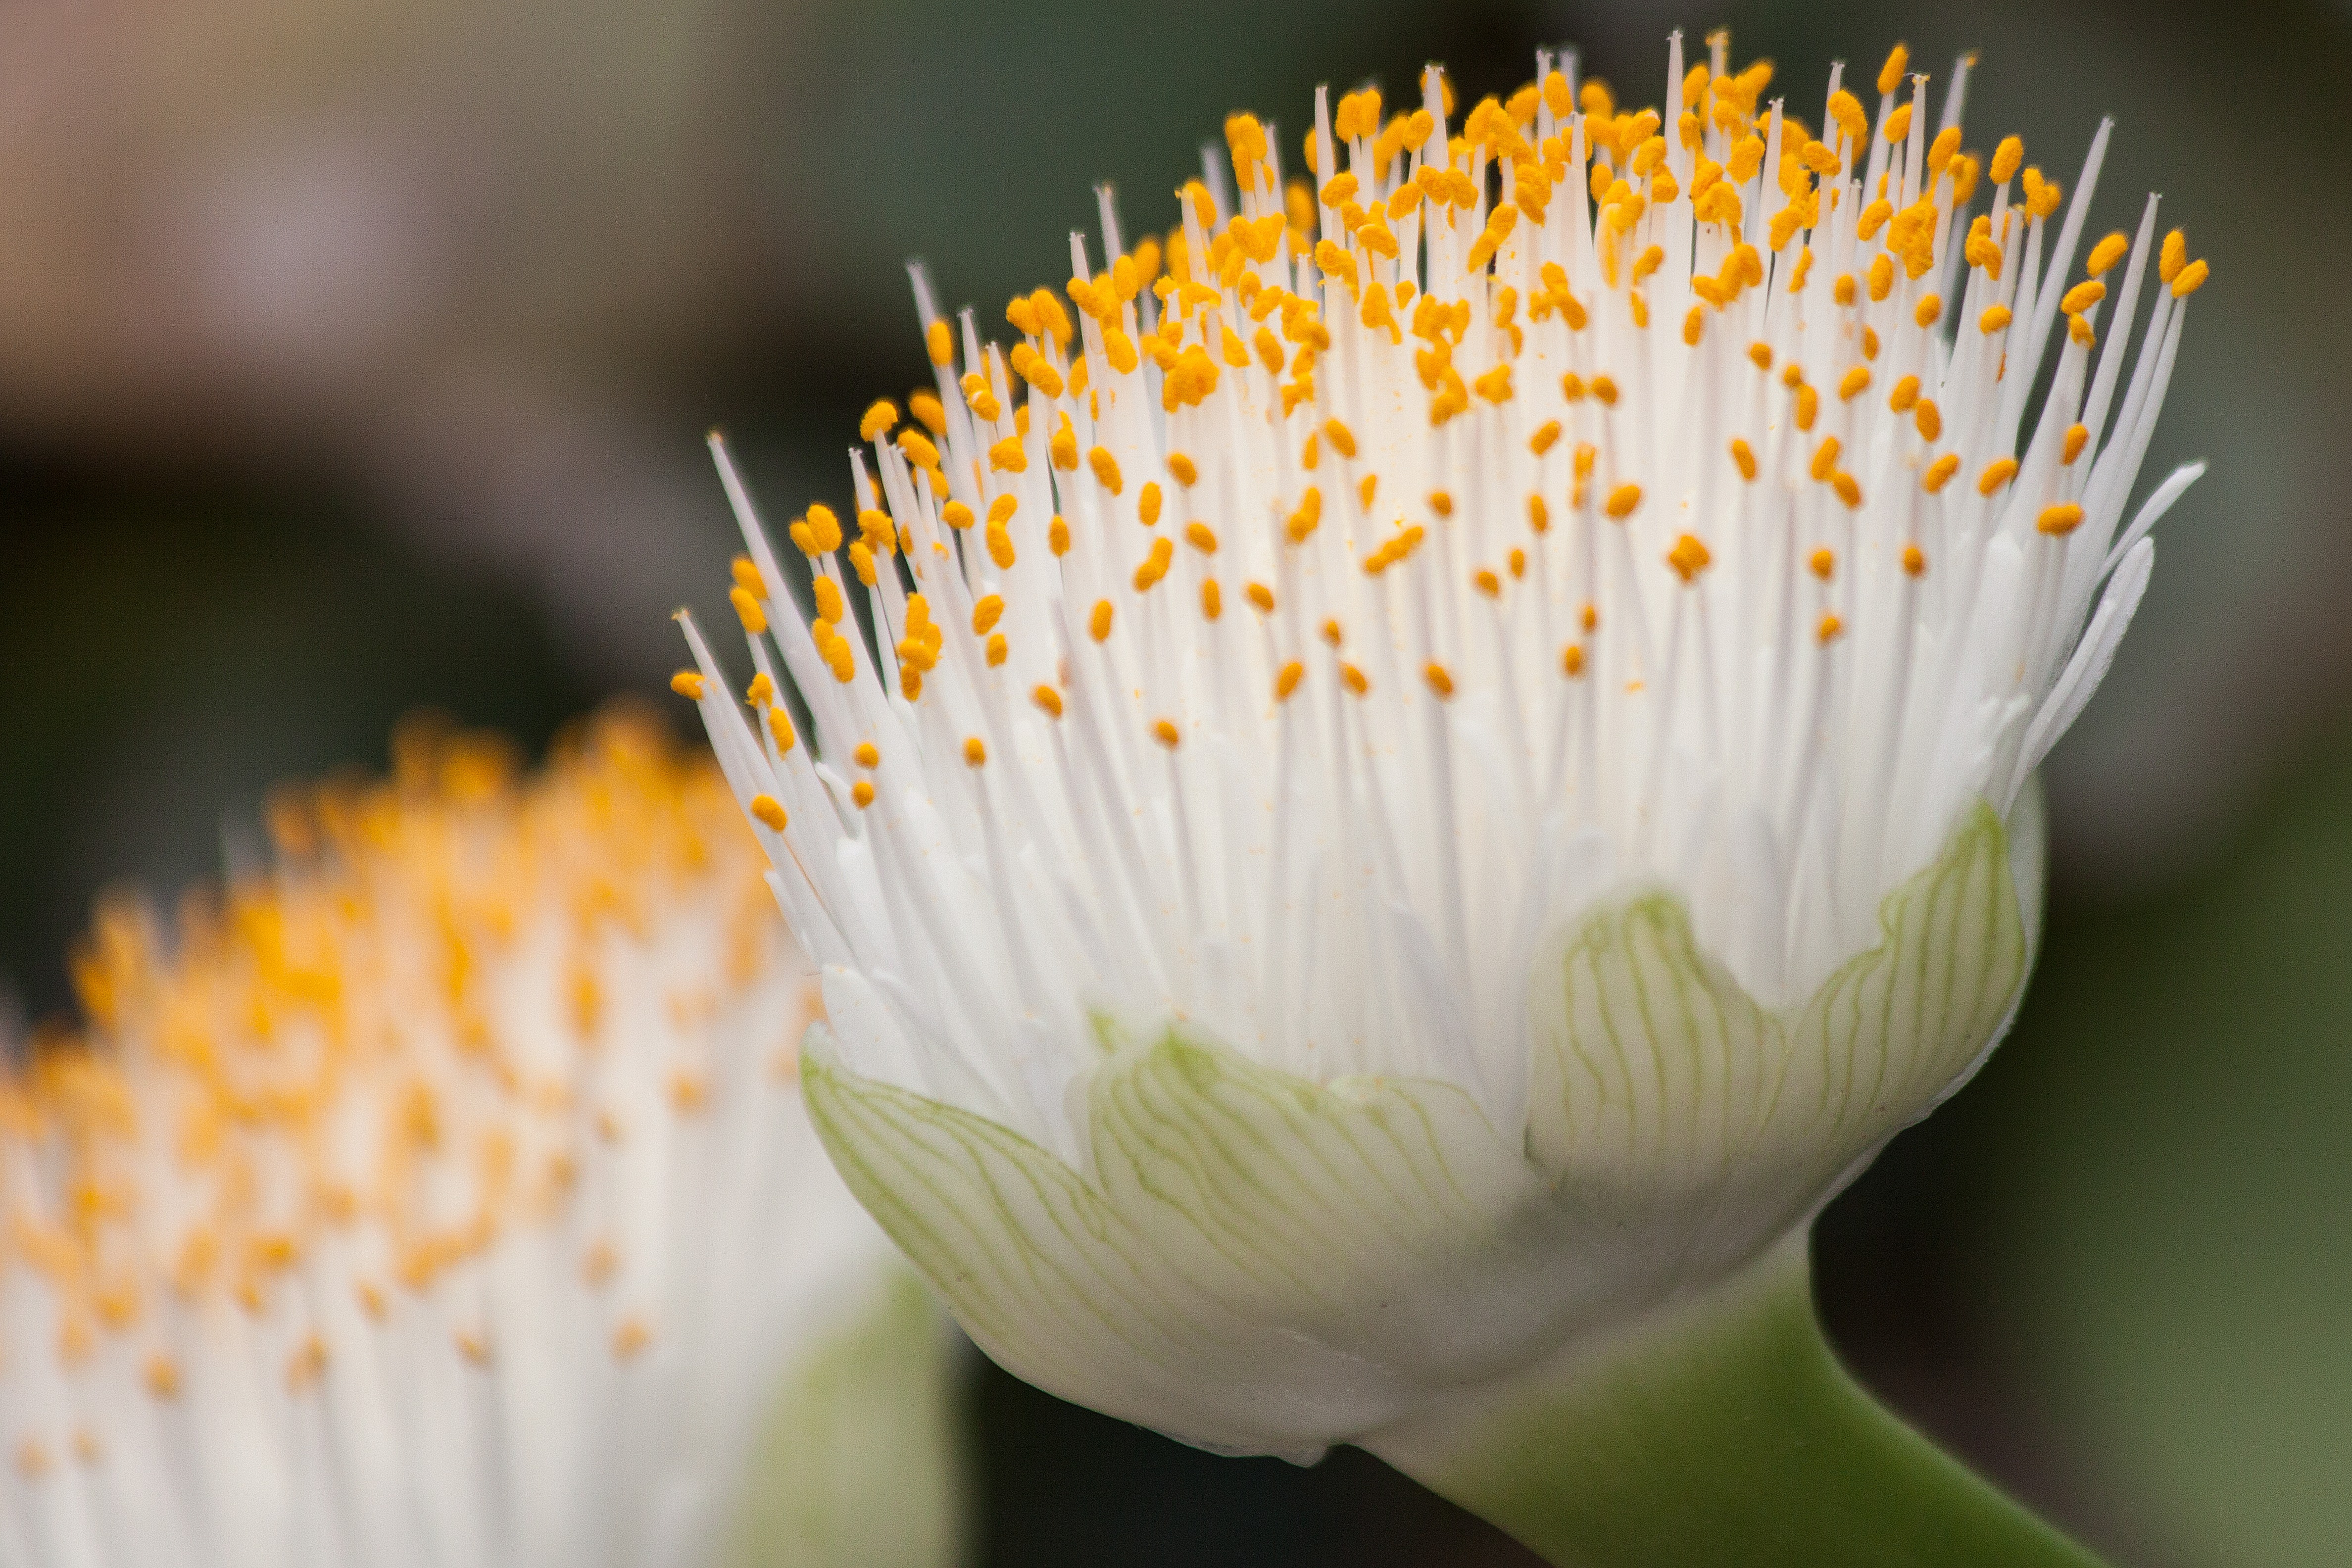
nature, blossom, plant, white, photography, flower, petal, botany, yellow, flora, wildflower, flowers, close up, tender, natal, cape, filigree, macro photography, flowering plant, plant stem, land plant, proteales, white blood flower, haemanthus albiflos